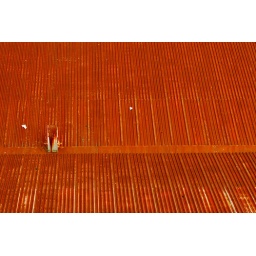
This is a roof atop one of the old buildings of Granville Island, in Vancouver. Photographed from atop the Granville Street Bridge.